Jamie Chung

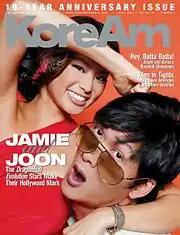
On the cover of "KoreAm", April 2009, with Joon Park

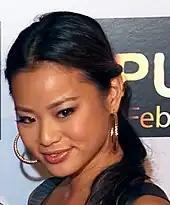
Jamie Chung at the cast of "Sorority Row", January 2009

After her stint on "The Real World", Chung began her acting career with various minor roles in television and films, including as Cordy Han in ten episodes of "Days of Our Lives", as a Hooters girl in the 2007 comedy "I Now Pronounce You Chuck & Larry", and in episodes of "" and "Veronica Mars".